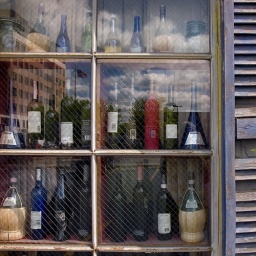
bottles in a window